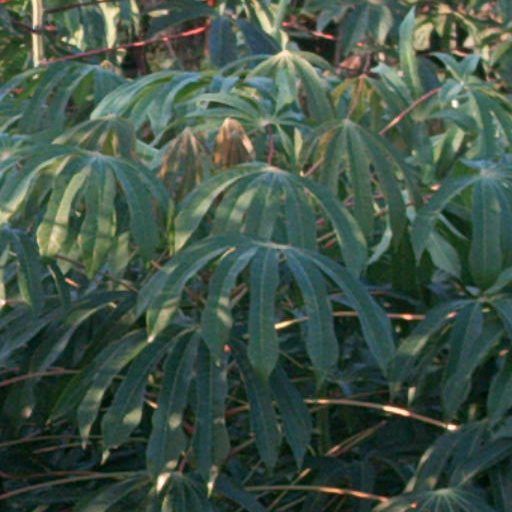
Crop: cassava